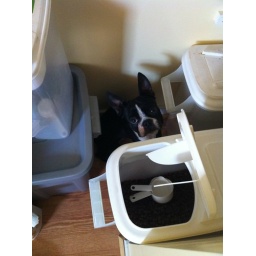
surrounded by containers full of dog and cat food, oh heaven!